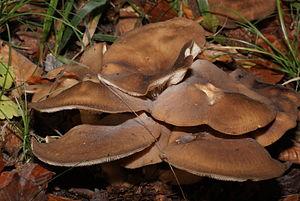
Le Tricholome aggrégé ou Lyophylle en touffe est une espèce de champignons basidiomycètes comestibles du genre Lyophyllum dans la famille des Lyophyllaceae. Il est considéré comme un bon comestible en Europe et un des trois meilleurs comestibles dans la gastronomie japonaise, sous le nom traditionnel de shimeji, à présent « Hataké-shimédji »